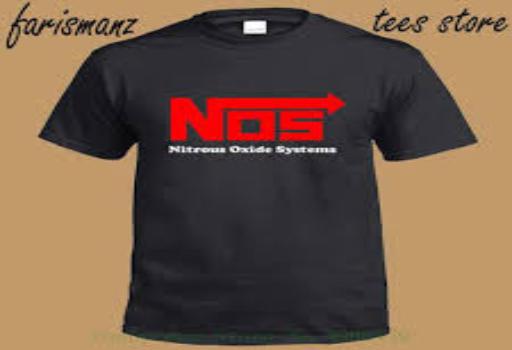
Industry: Others